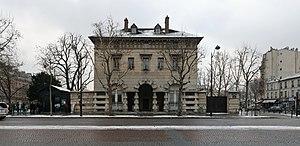
Pavillon est de la Barrière d'Enfer avec l'entrée des Catacombes, place Denfert-Rochereau, Paris
La barrière d’Enfer est une ancienne barrière d'octroi de l'enceinte des Fermiers généraux installée sur l'emplacement de l'actuelle place Denfert-Rochereau à Paris, en France.